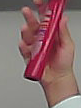
Product: loreal_shampoo